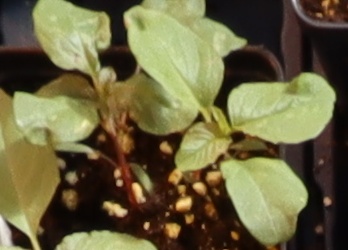
Label: Redroot Pigweed